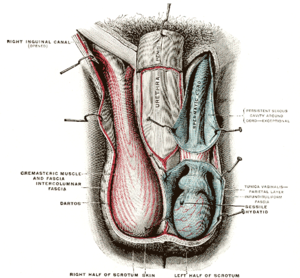
Cremaster
Cremaster viser sig som et tyndt lag, lige over tunica vaginalis.
Cremaster er en muskel der dækker testiklerne og sædlederen.